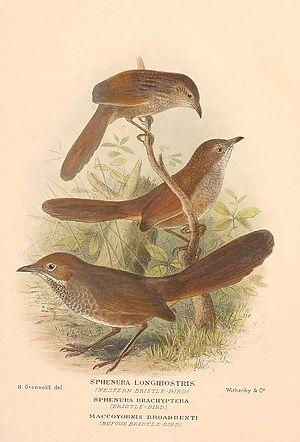
Les Dasyornithidae sont une famille de passereaux constituée du seul genre Dasyornis et de trois espèces.
Le Dasyorne brun est une espèce de passereau de la famille des Dasyornithidae.
Le Dasyorne à long bec est une espèce de passereau de la famille des Dasyornithidae. D'après Alan P. Peterson, c'est une espèce monotypique.